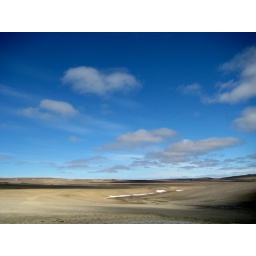
A blue sky over Haughton Crater